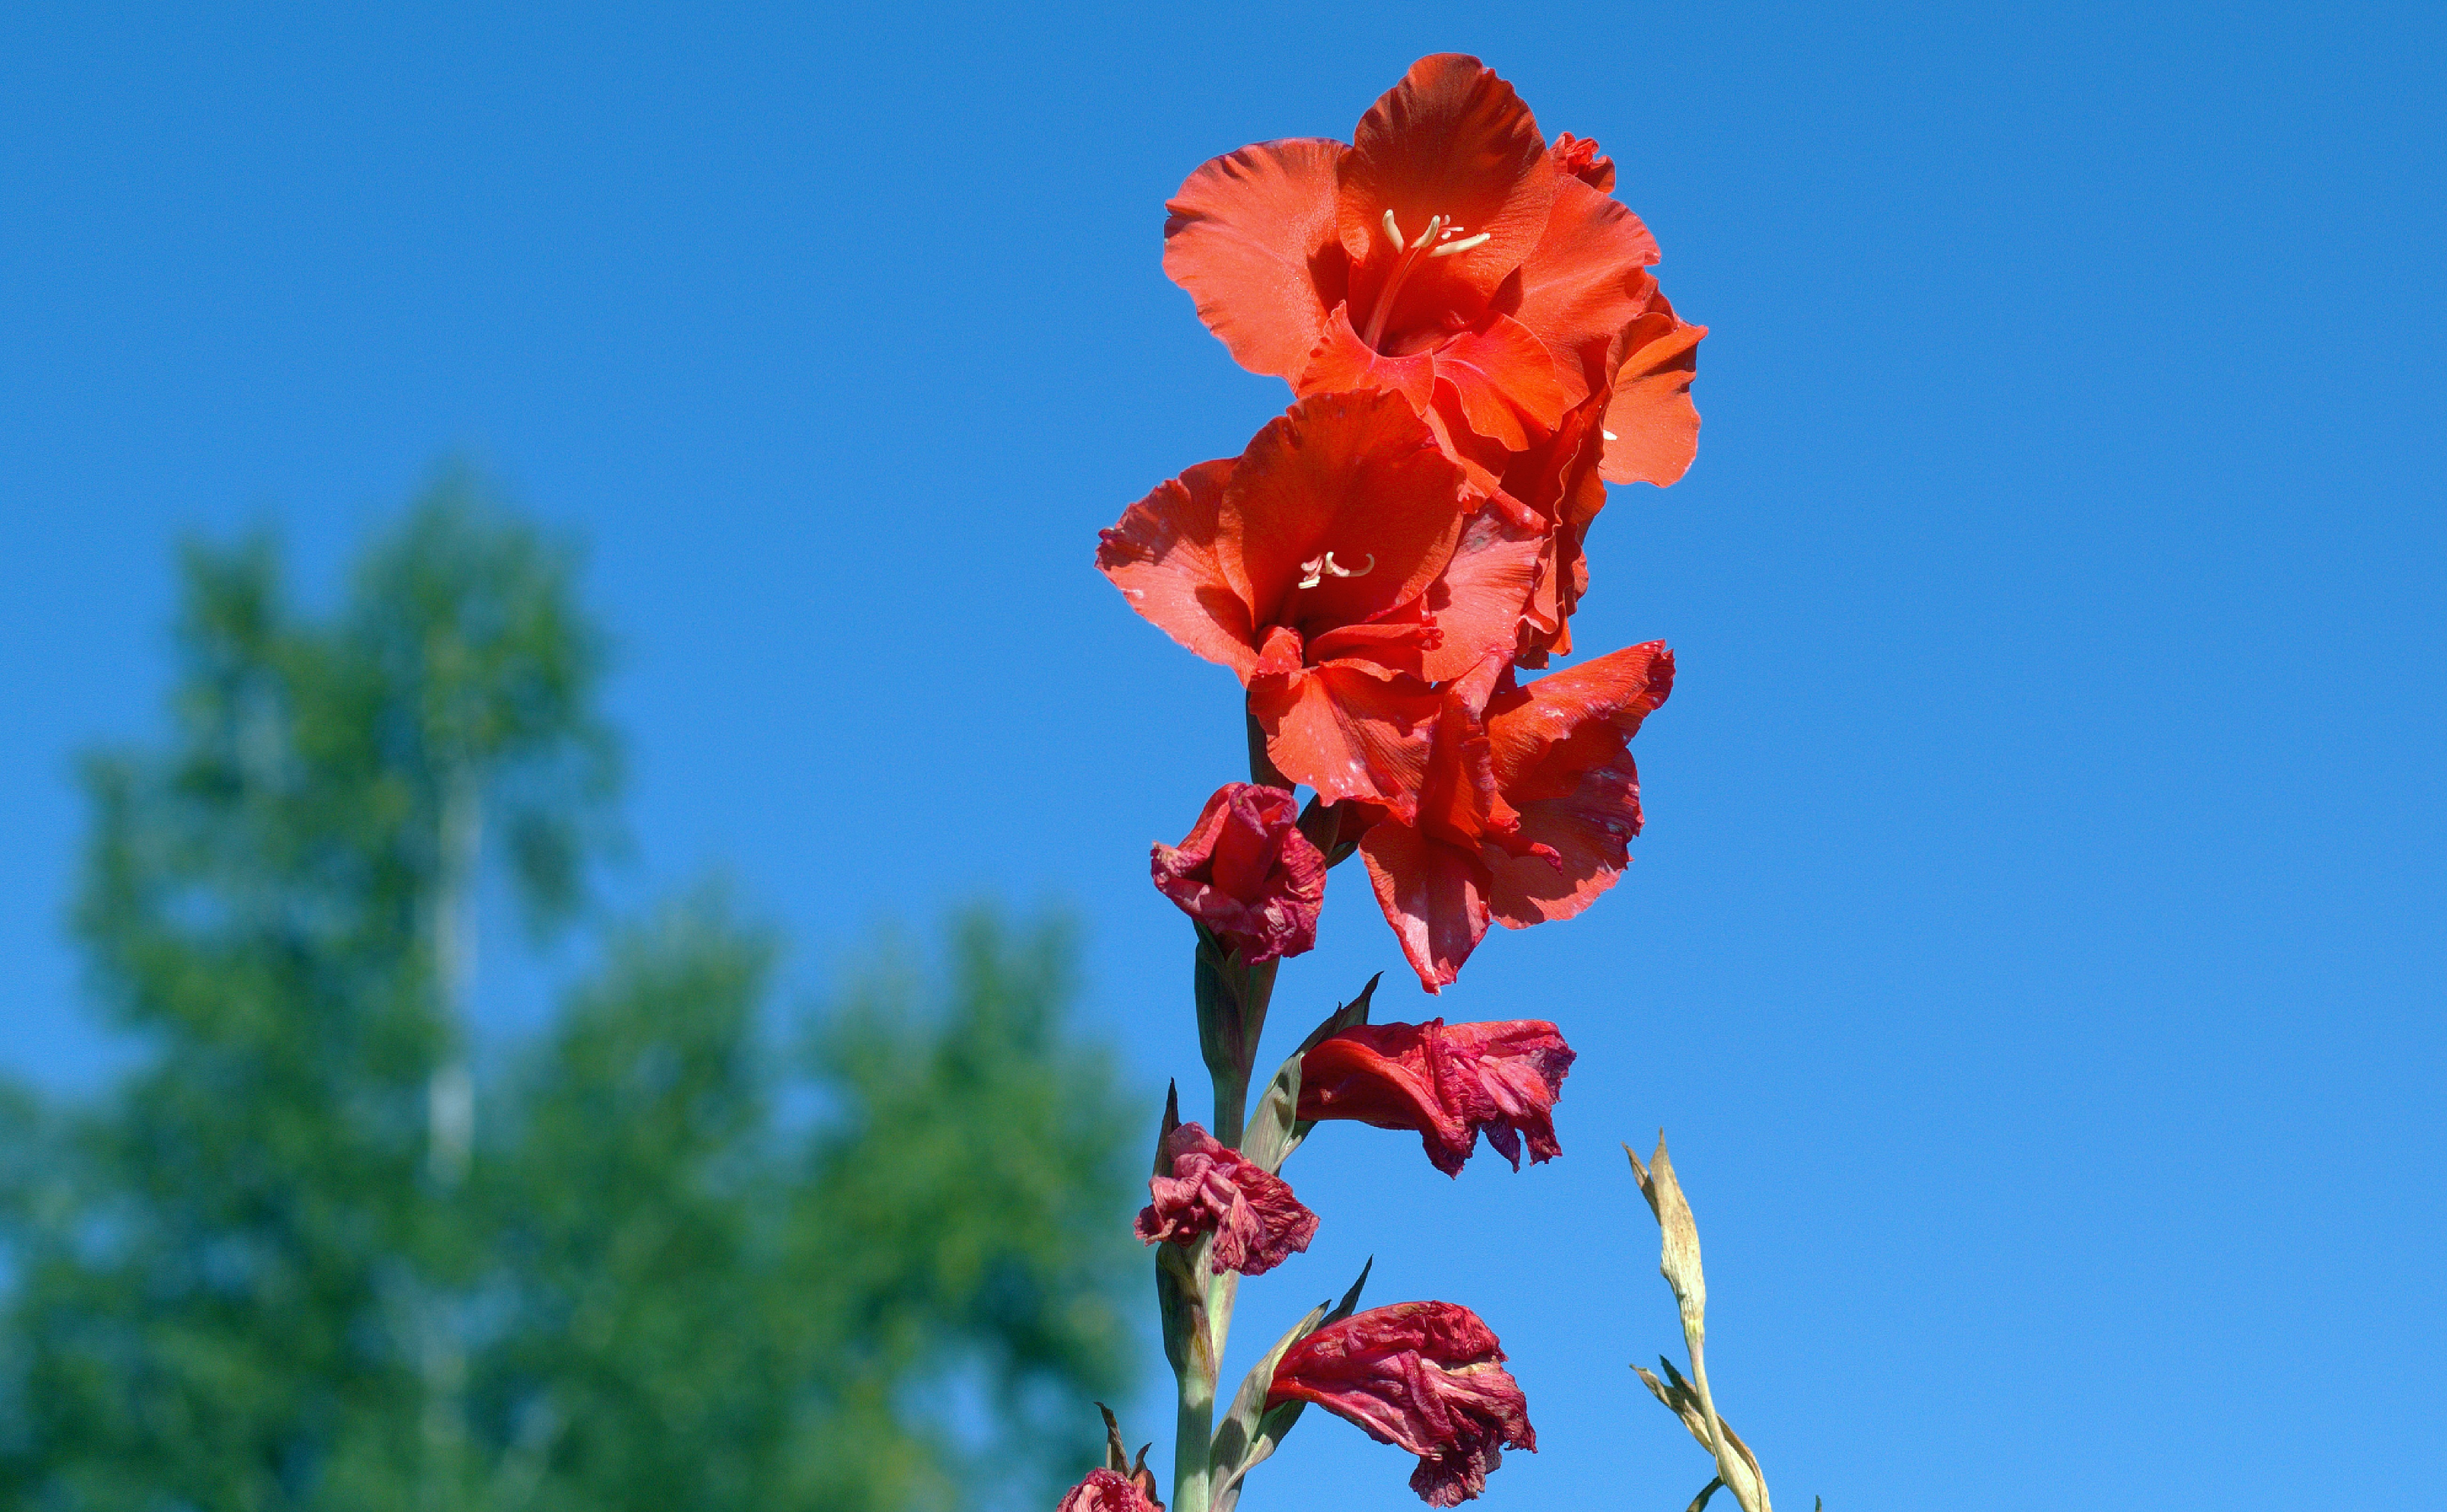
blossom, plant, sky, leaf, flower, petal, red, blue, flora, iridaceae, gladiolus, macro photography, flowering plant, land plant